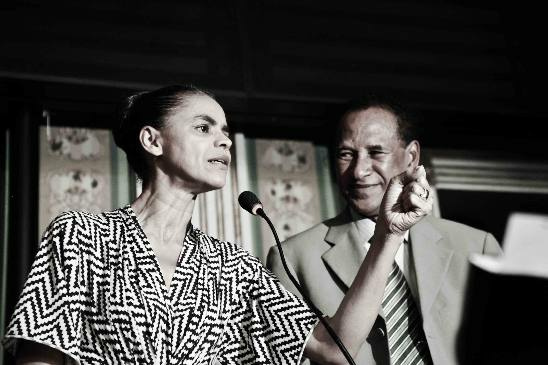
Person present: Yes